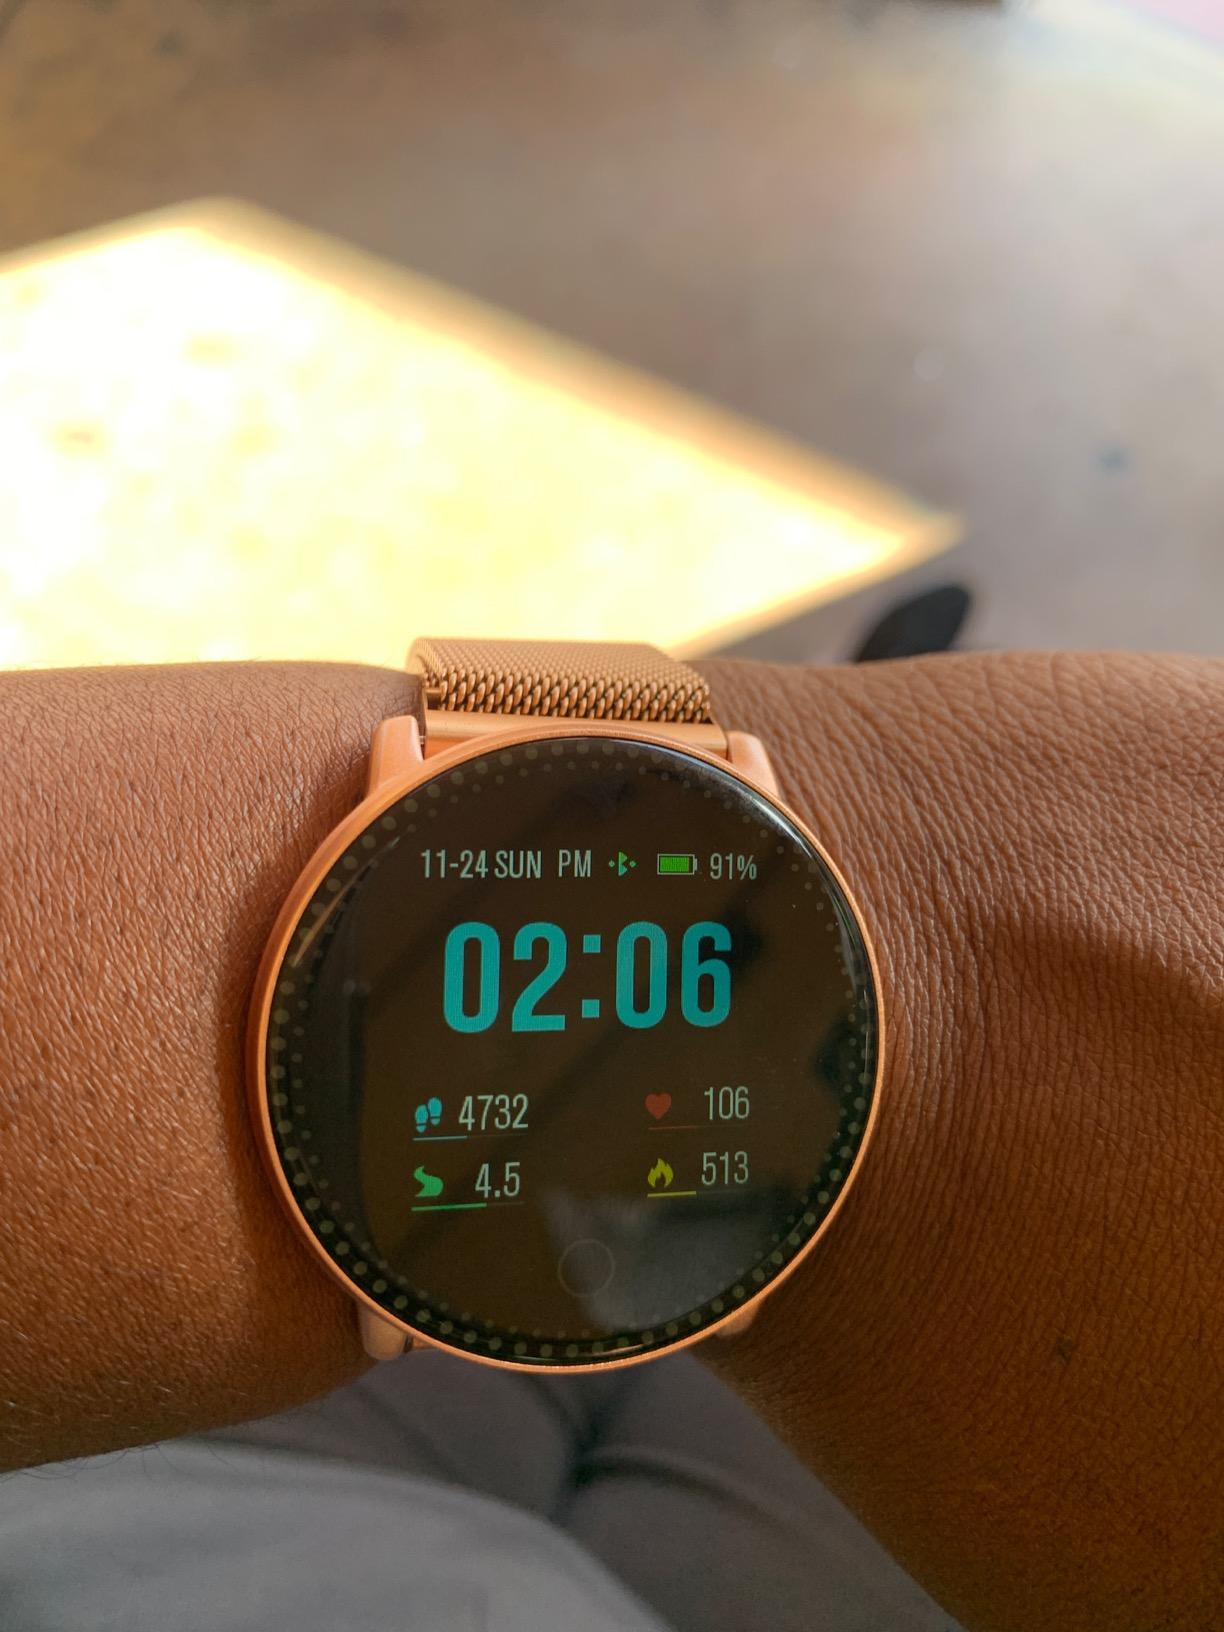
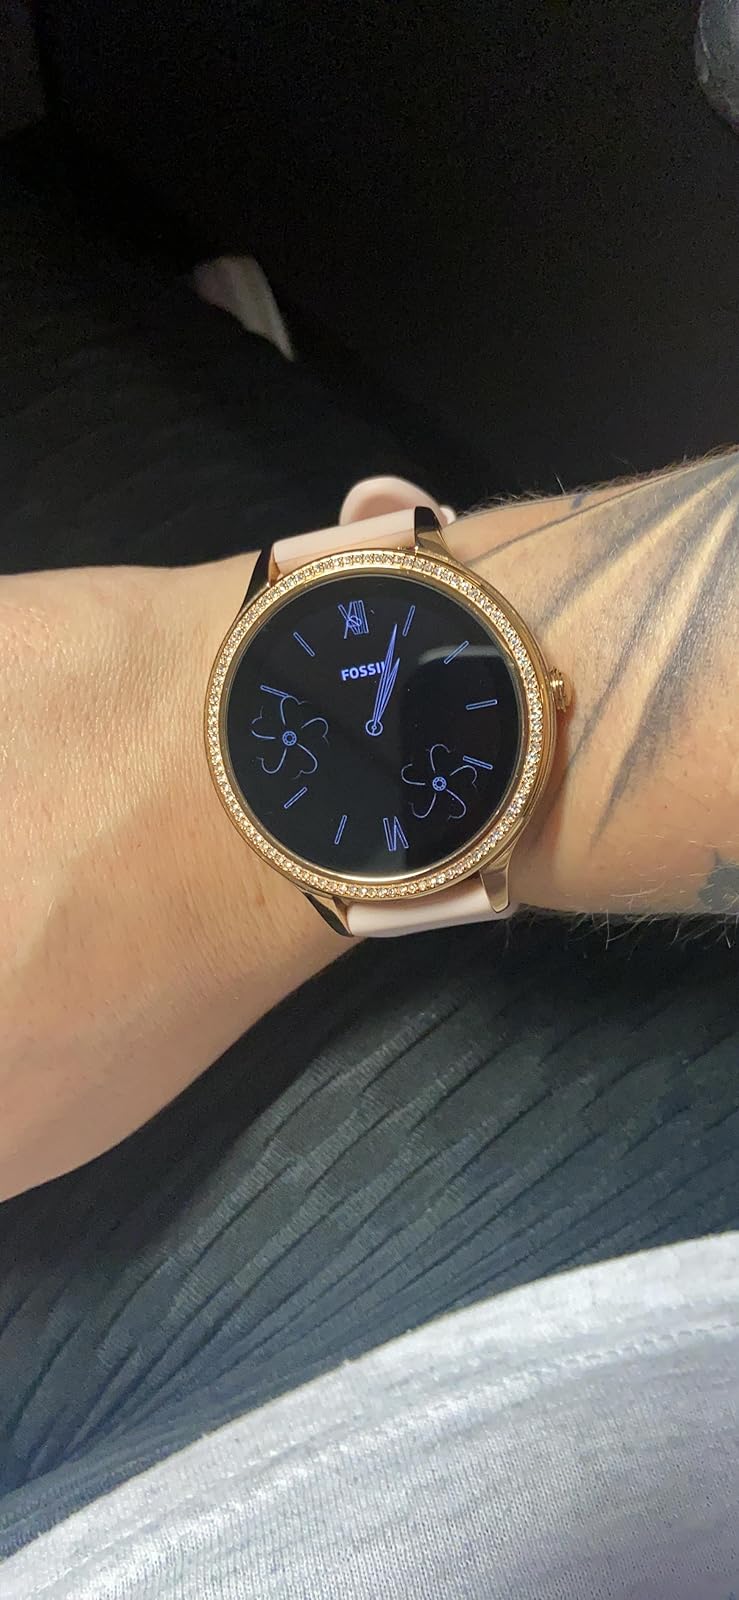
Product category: smartwatch
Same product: no